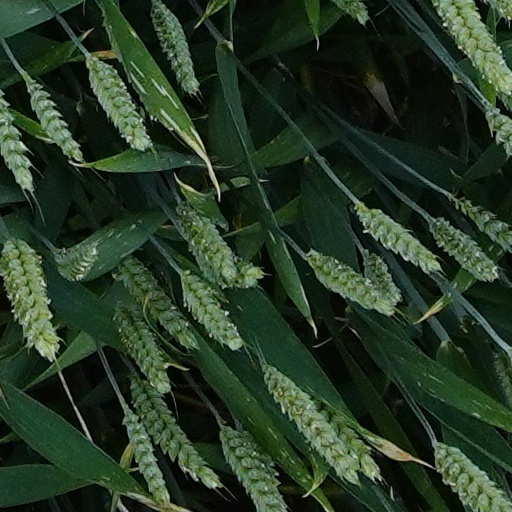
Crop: wheat